High explosive violent reaction

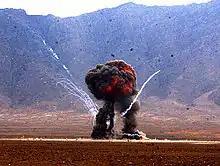
Detonation or deflagration? HEVR

A high explosive violent reaction (HEVR) includes reactions ranging from a fast deflagration of the high explosive (HE), up to and including a detonation of the high explosive. The explosive wave may be subsonic or supersonic.